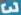
Number: 3